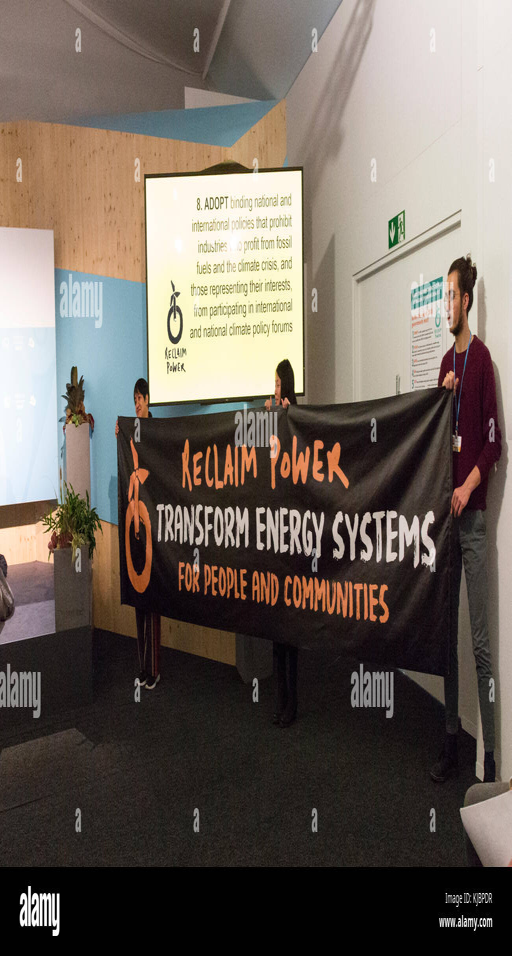
activists hold an environmental banner at the conference .